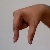
The image shows a hand gesture representing the letter 'Q' in Indian Sign Language.